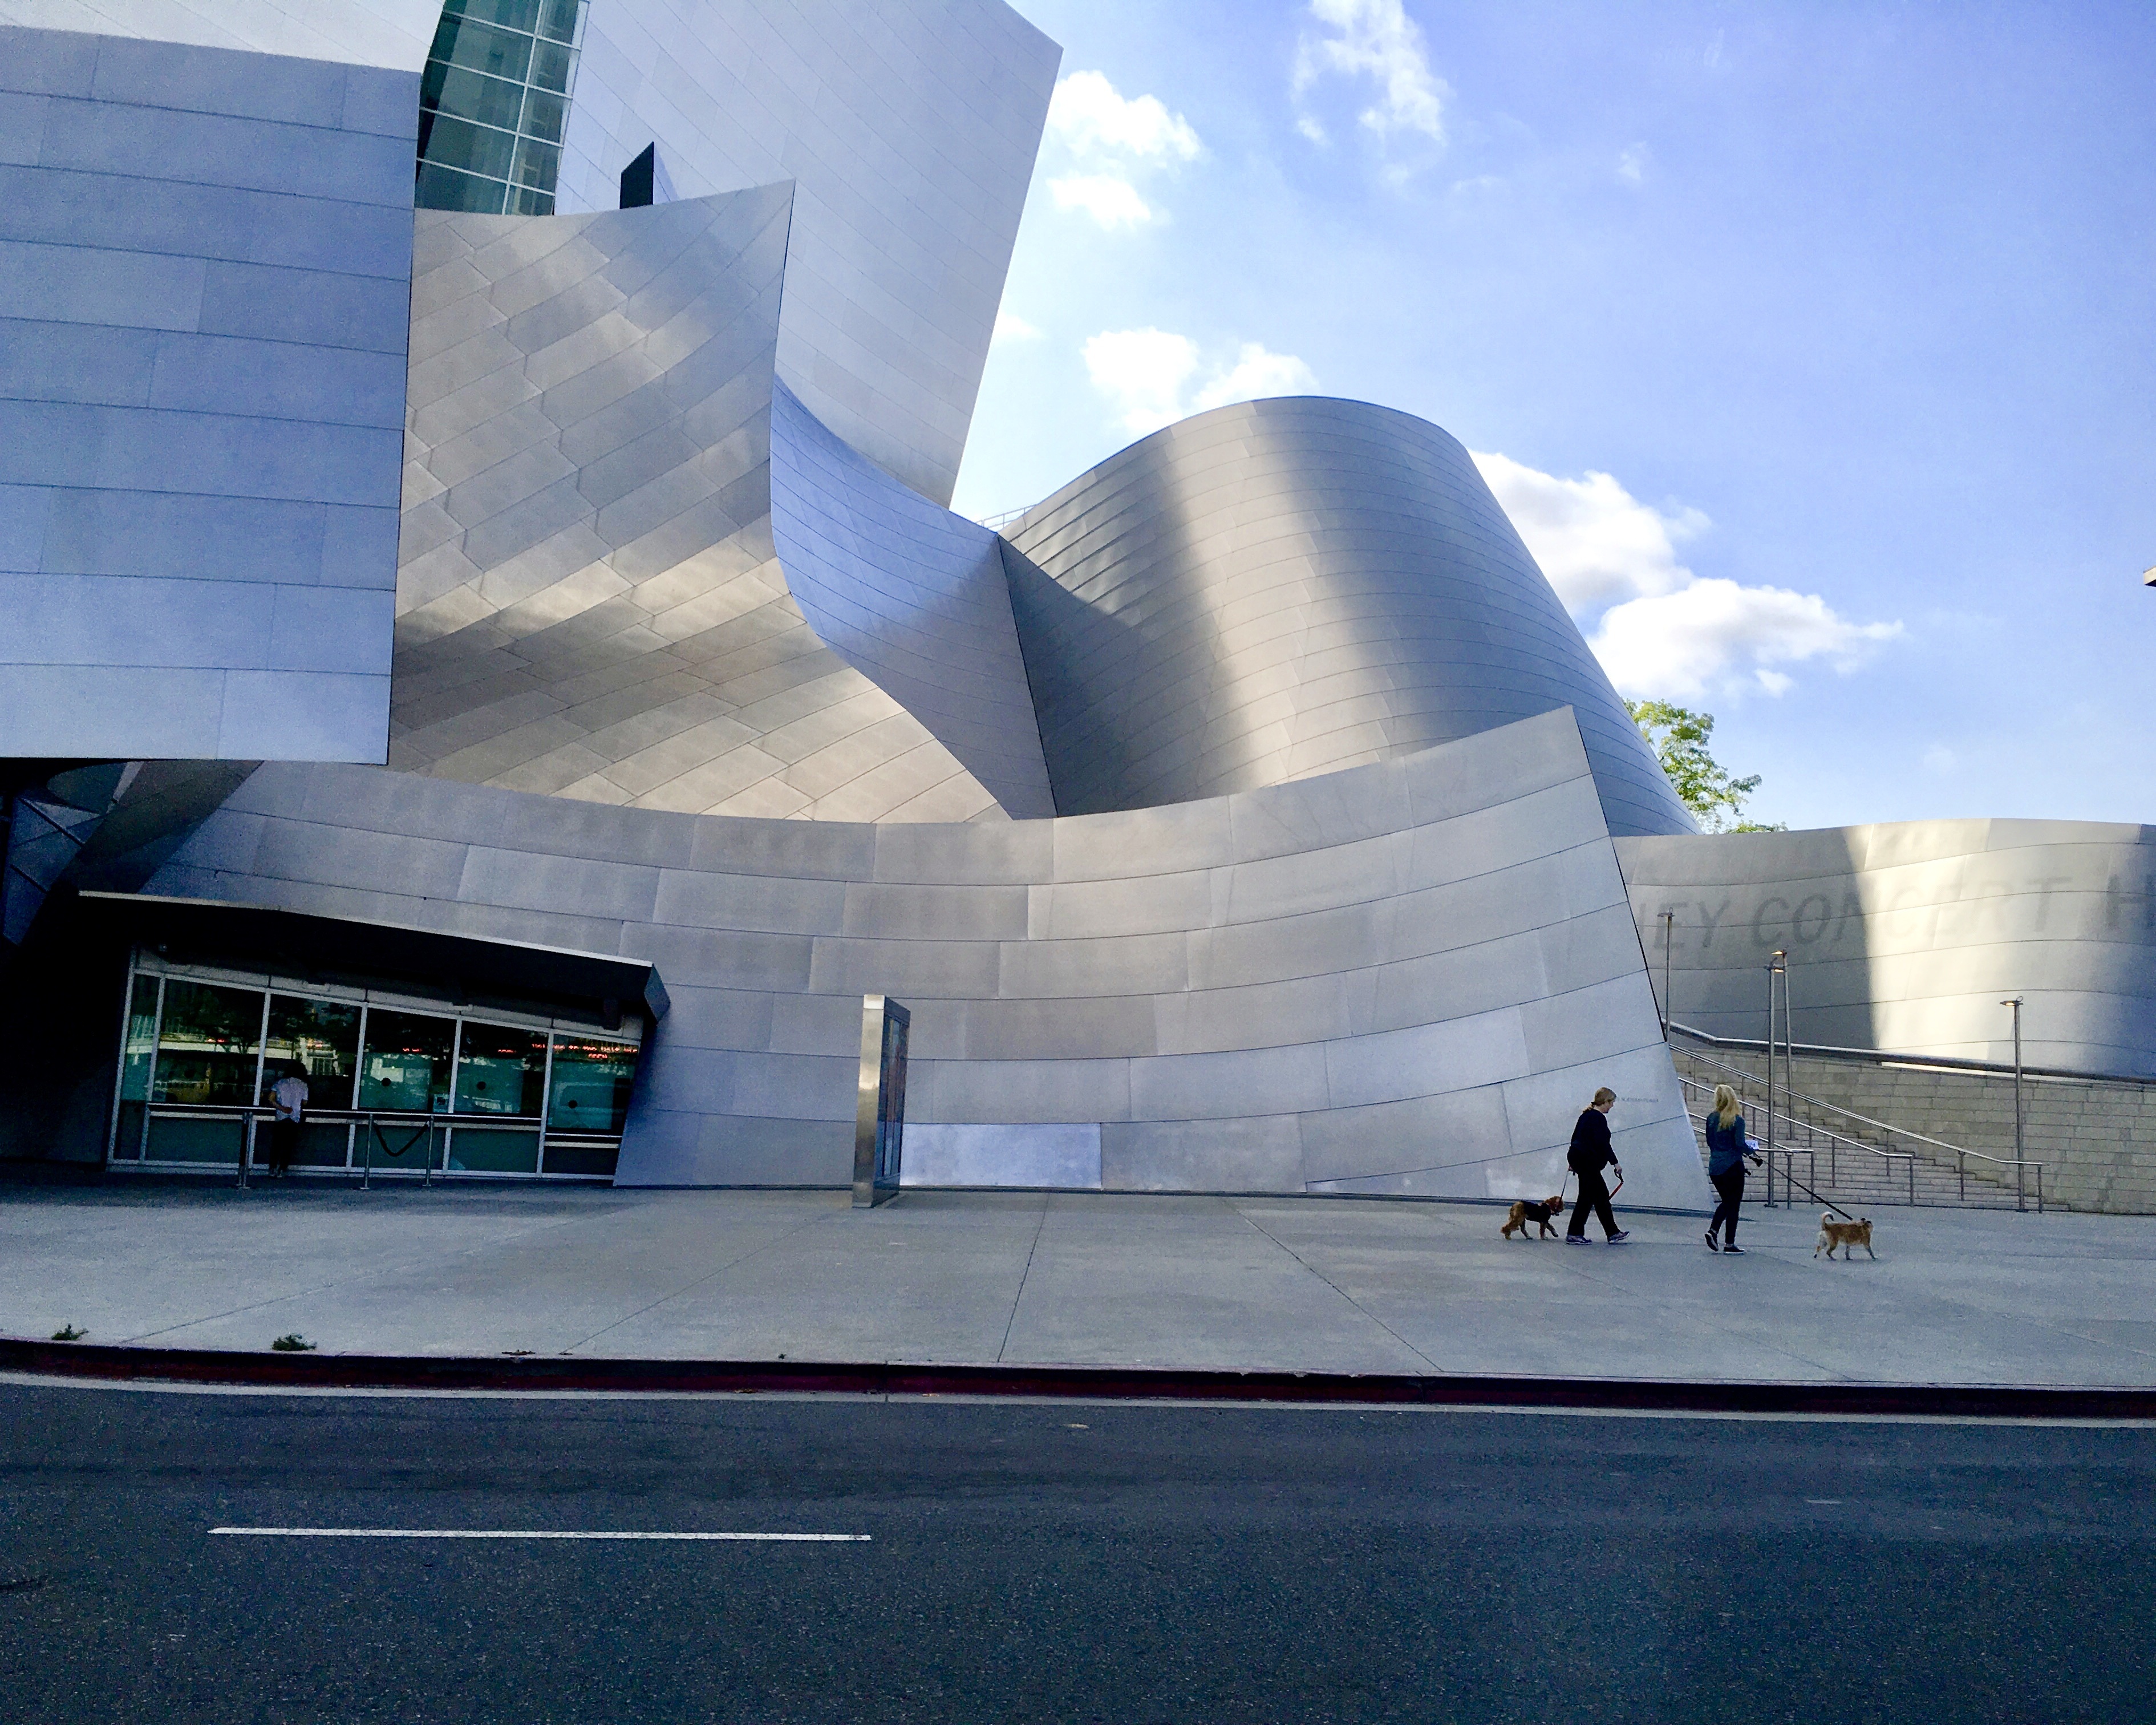
architecture, sun, monument, downtown, landmark, facade, blue, tourist attraction, shape, los angeles, urban area, atmosphere of earth